Rubin & Ed

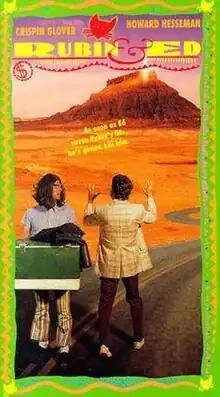
VHS cover

Rubin & Ed is a 1991 independent buddy comedy film written and directed by Trent Harris. It stars Crispin Glover and Howard Hesseman as an unlikely pairing on a road trip through the Utah desert.